Health effects of wine

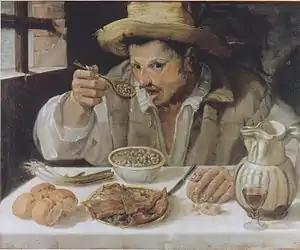
Wine has a long history of being paired with food and may help reduce food intake by suppressing appetite.

A serving of red or white wine provides about of food energy, while dessert wines provide more. Most wines have an alcohol by volume (ABV) percentage of about 11%; the higher the ABV, the higher the energy content of a wine.